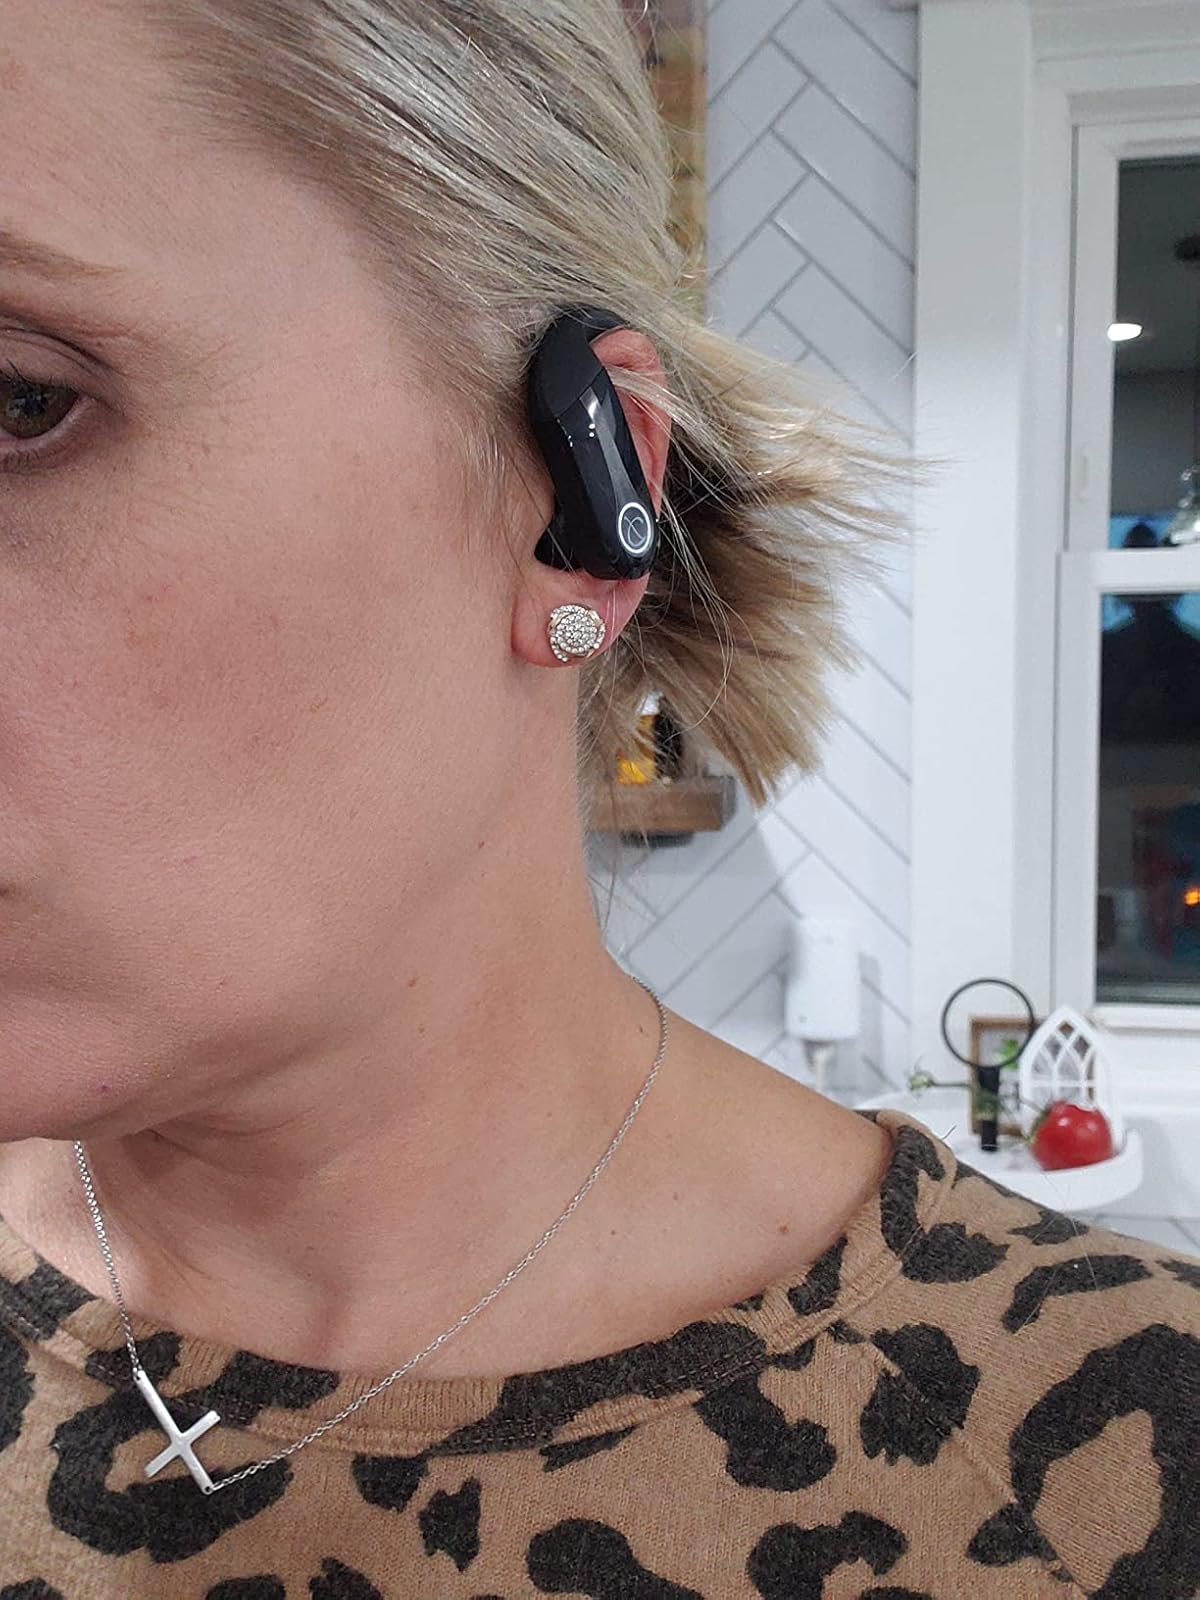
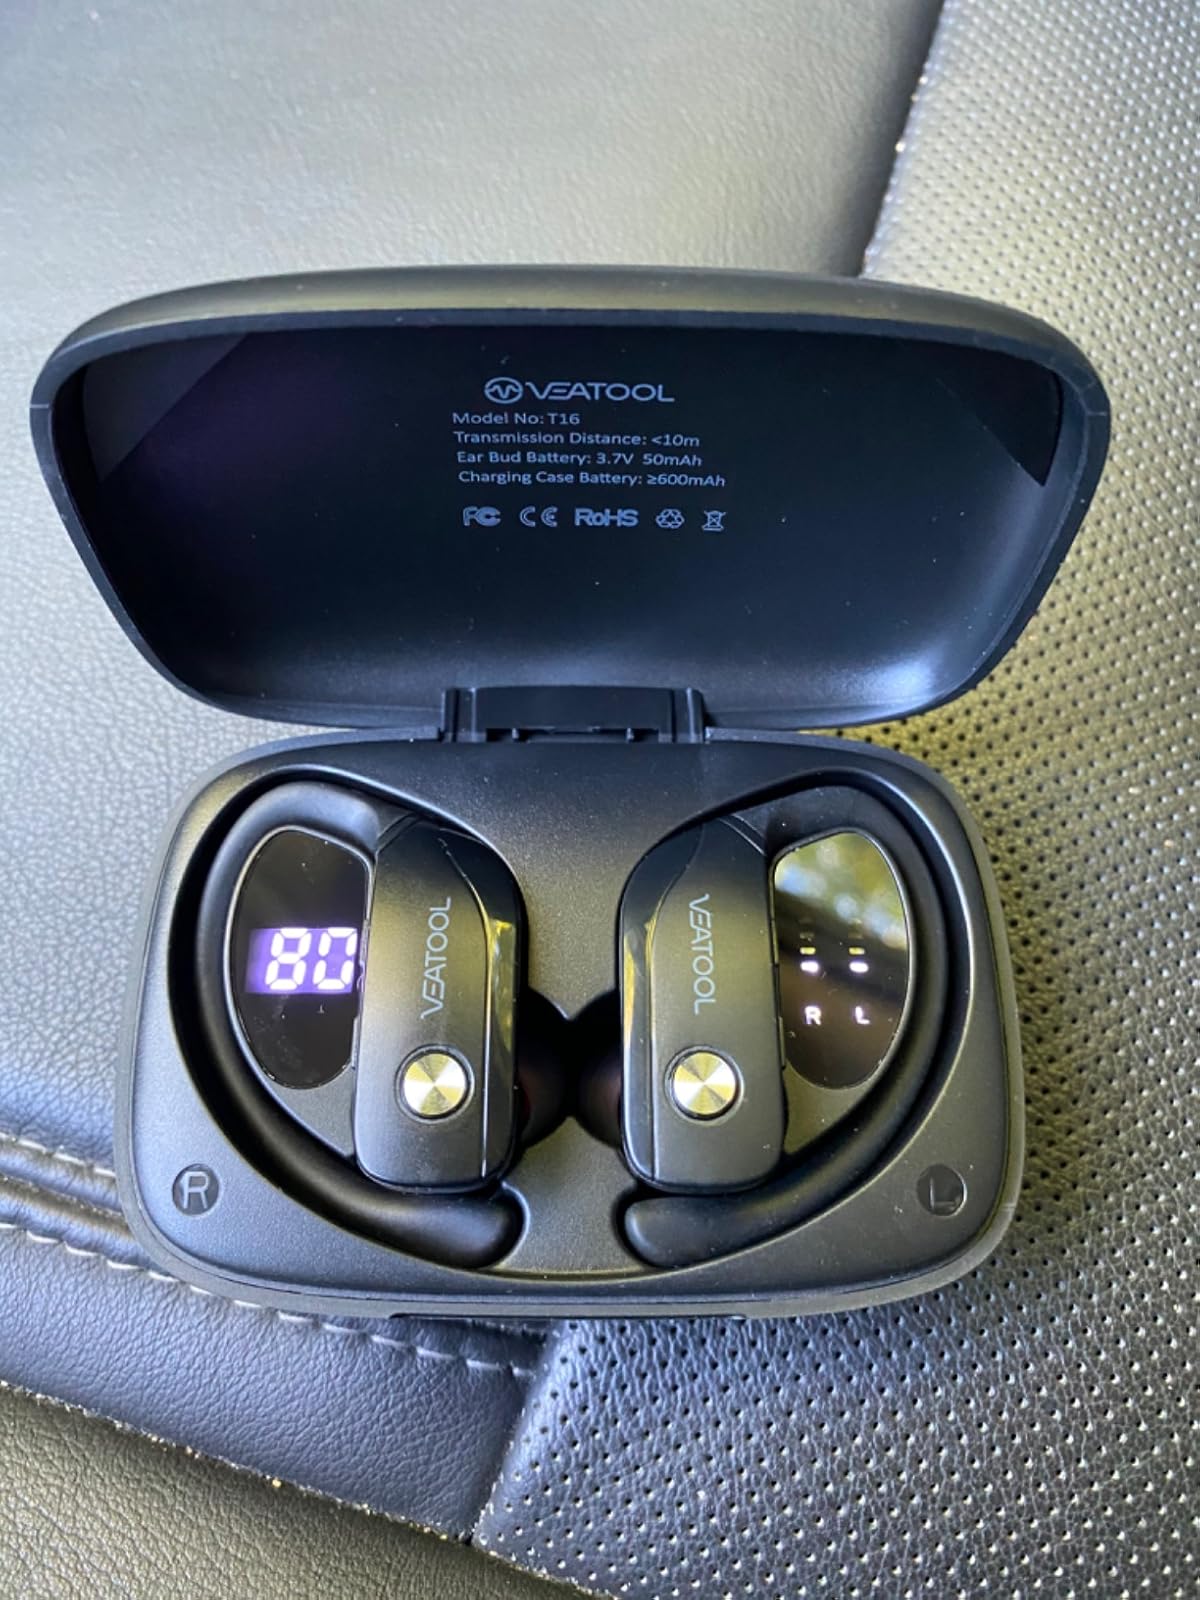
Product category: earbuds
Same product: no